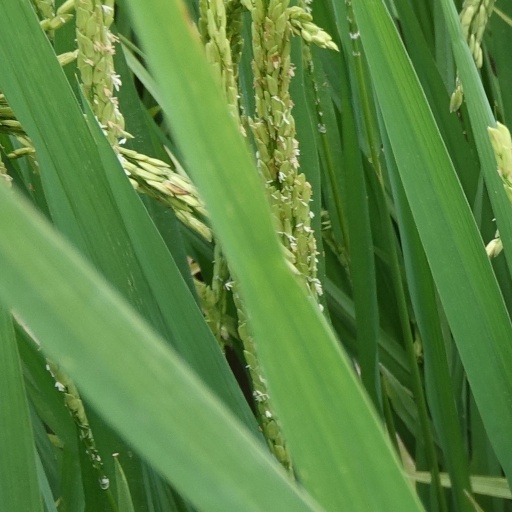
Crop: rice